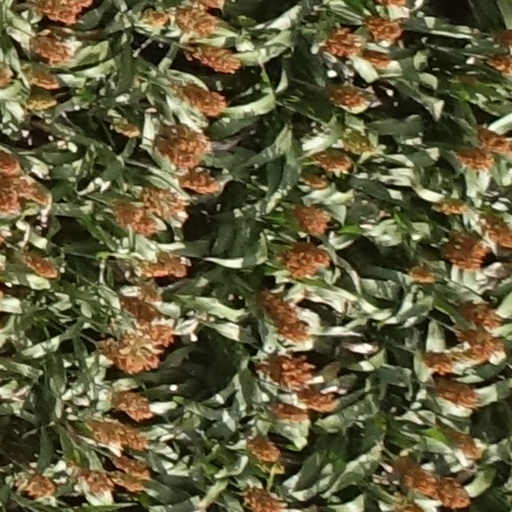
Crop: sorghum